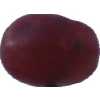
Label: pink_grape